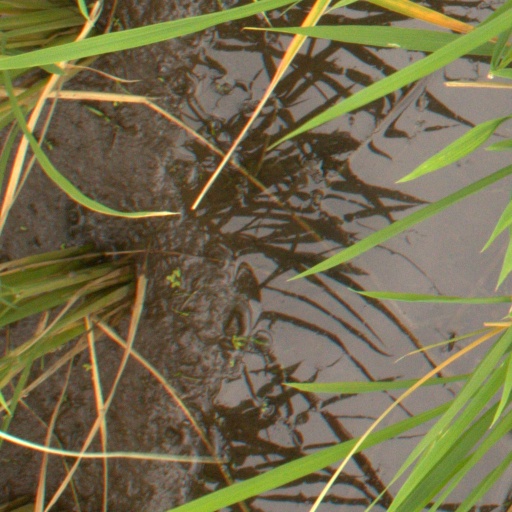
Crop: rice